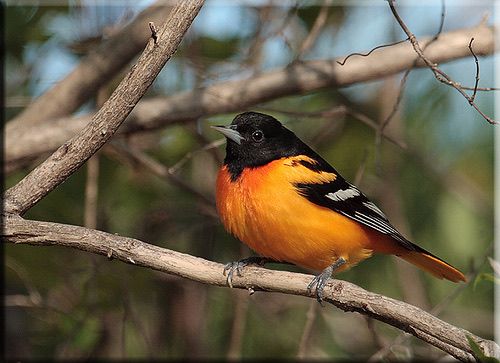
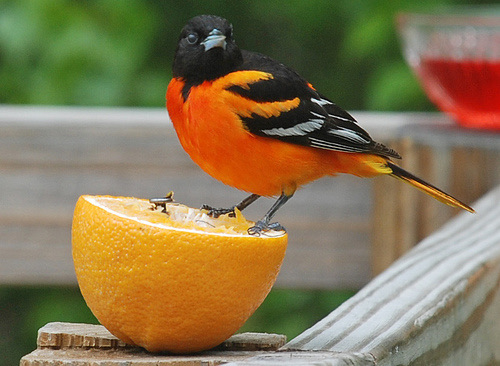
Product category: misc
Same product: yes